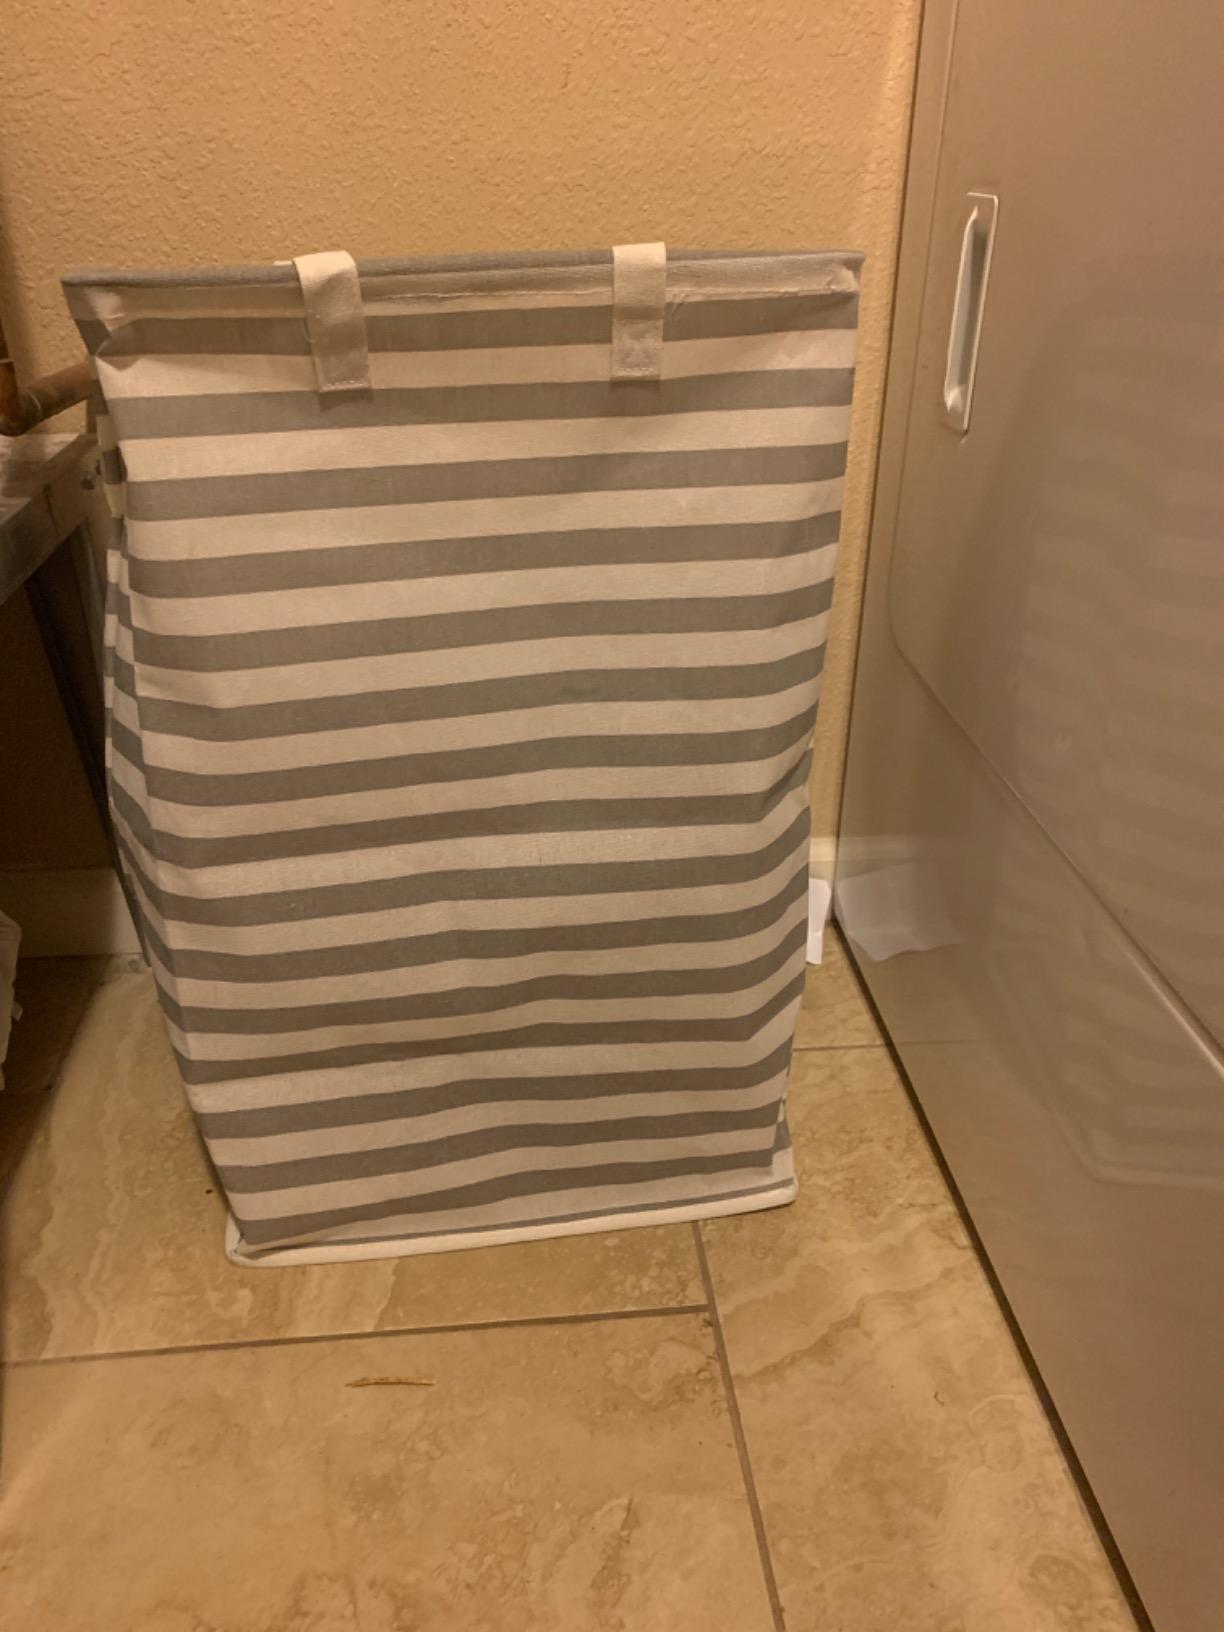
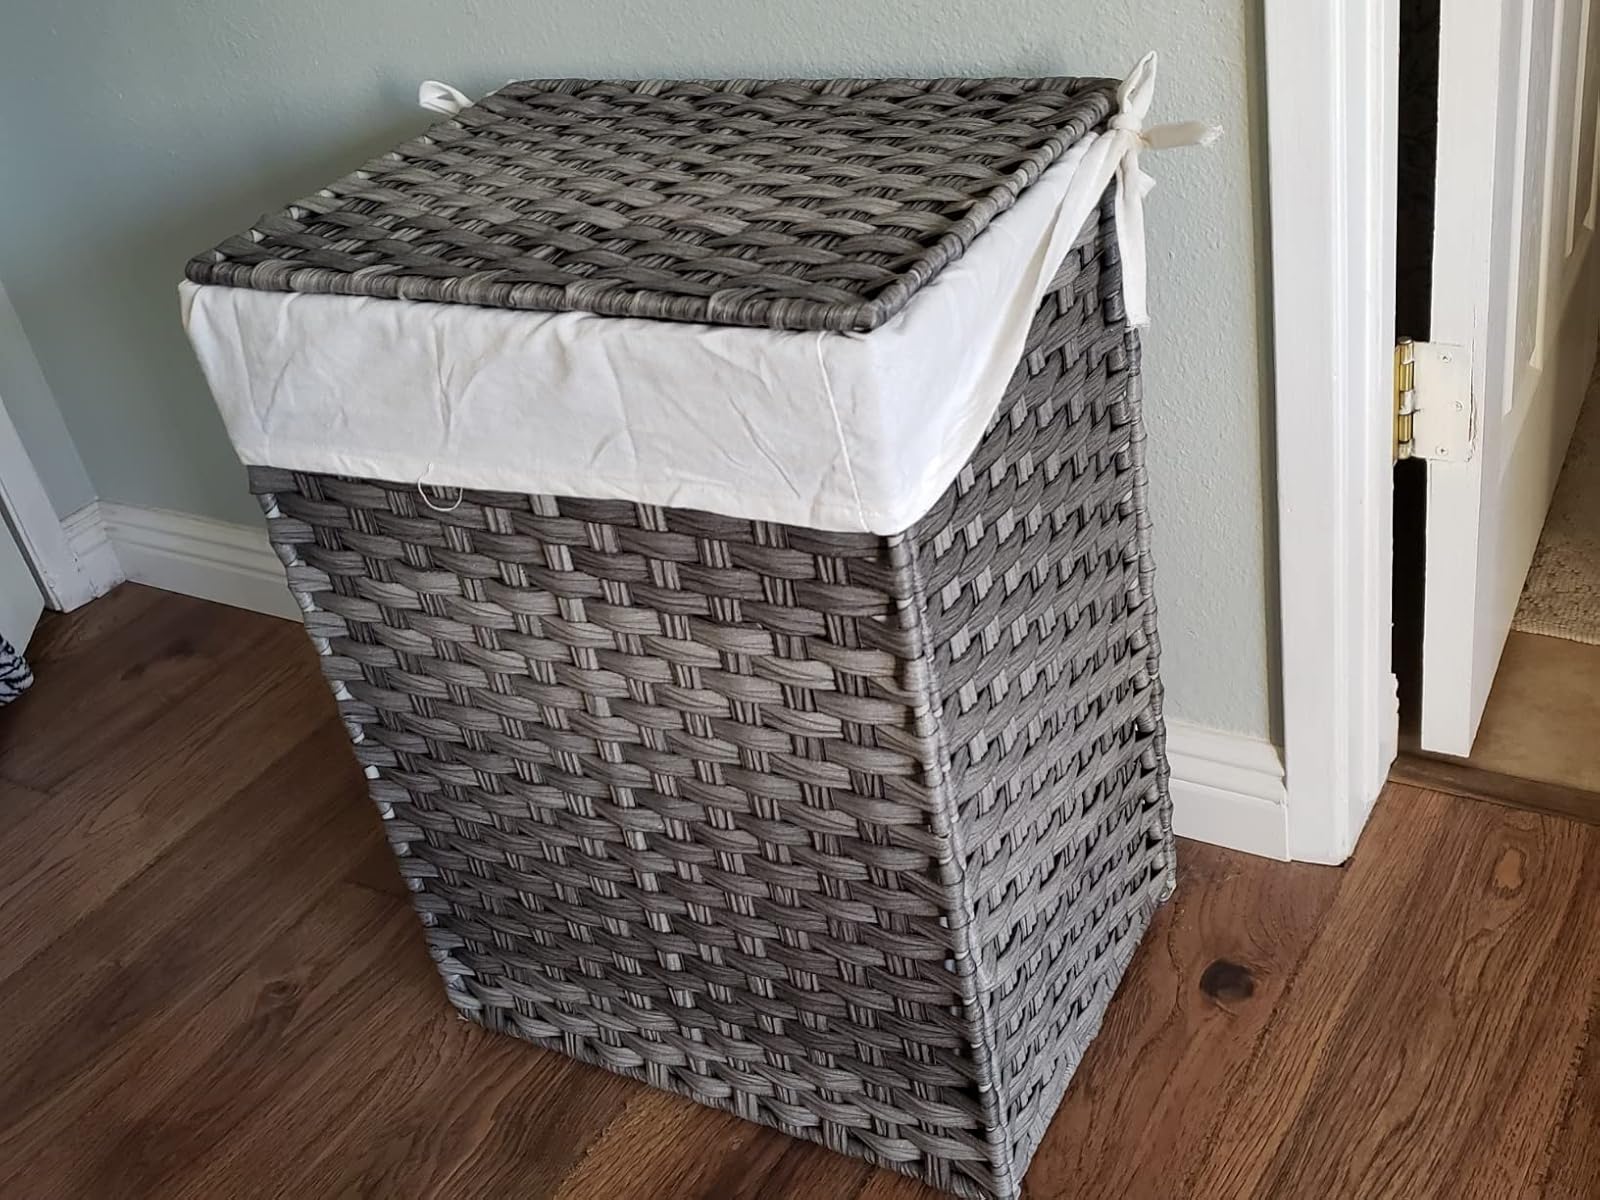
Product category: items_hamper
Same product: no